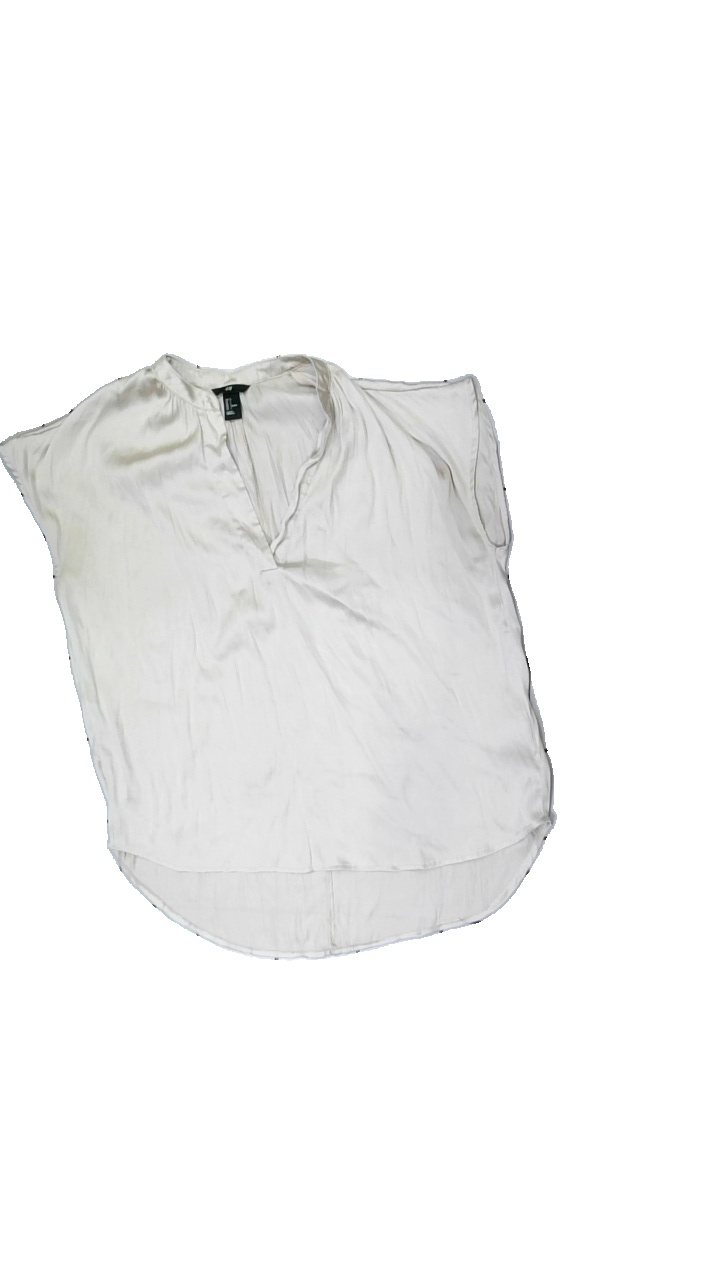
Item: Sweater (Children)
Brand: H&m
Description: Black and grey sweater
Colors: Beige
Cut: Regular
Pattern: Other
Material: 100% Polyester
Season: All
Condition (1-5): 5
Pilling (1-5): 5
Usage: Reuse
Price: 50-100